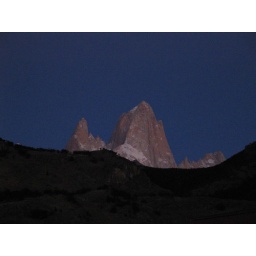
Fitzroy from our Hostel in El Chalten - rare shot without it's usual hat of cloud